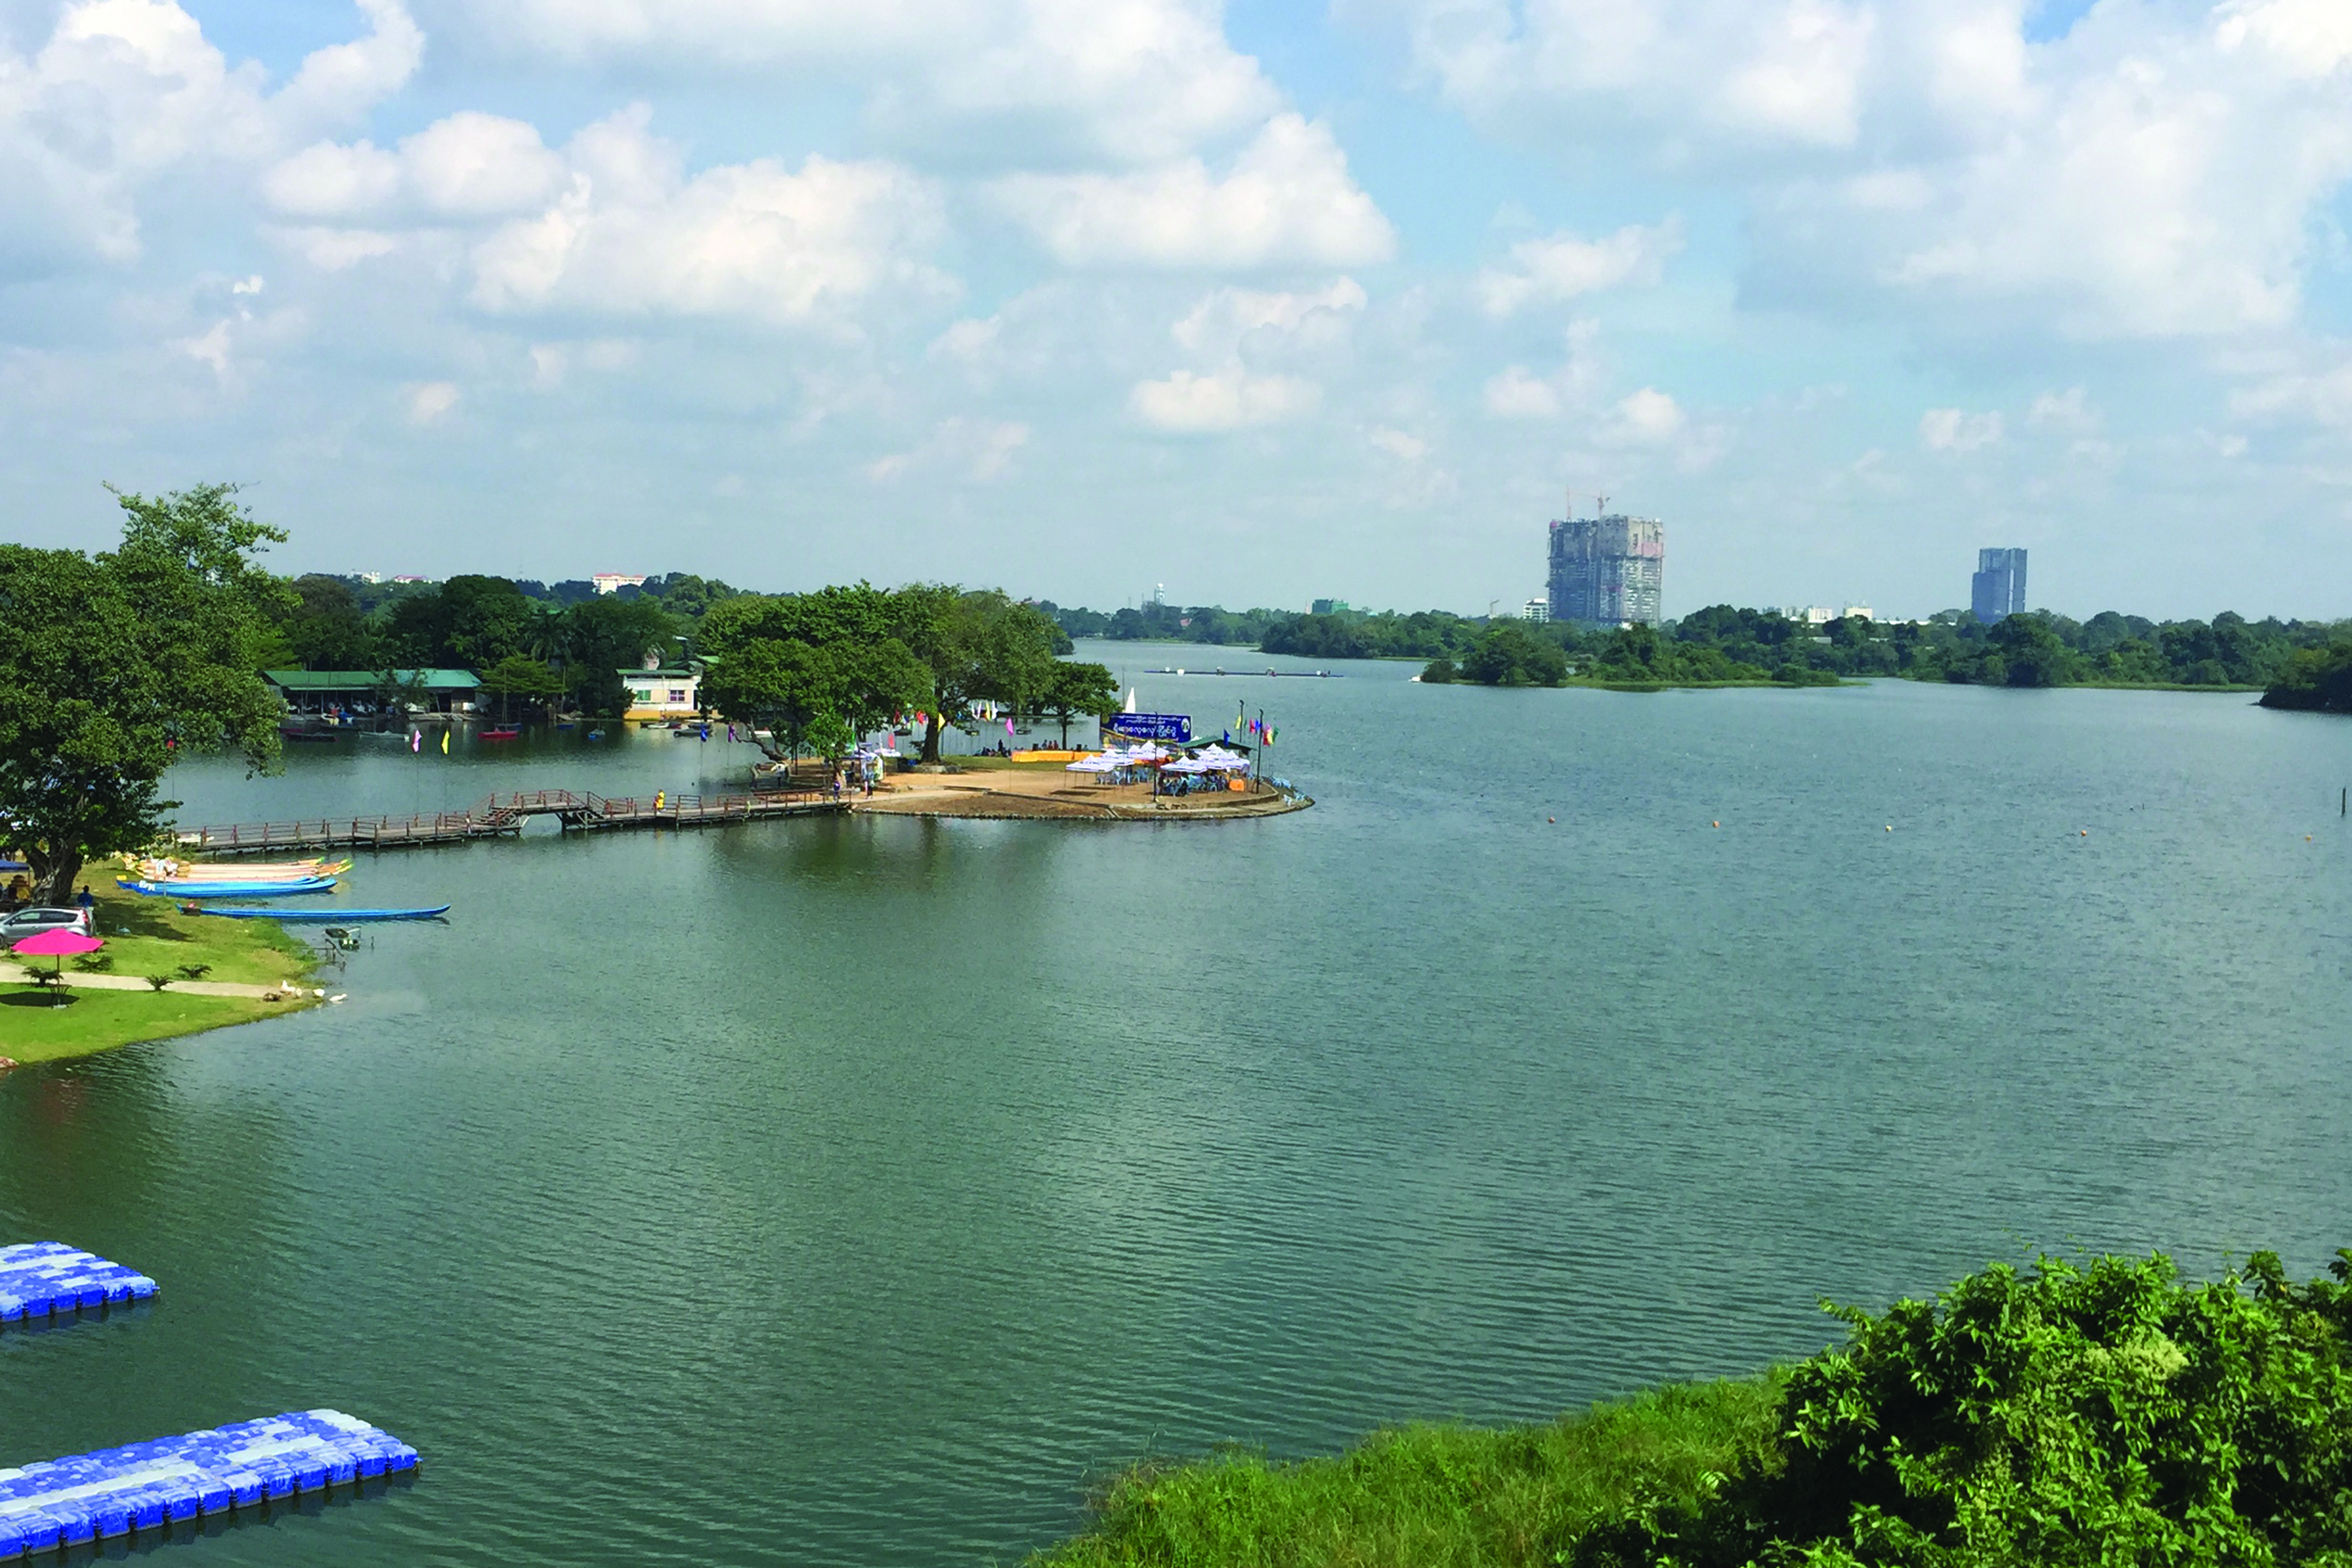
nature, waterway, body of water, water transportation, water, sky, river, water resources, reservoir, lake, bank, tree, bay, boat, sea, tourism, leisure, coast, landscape, inlet, canal, coastal and oceanic landforms, recreation, city, cloud, plant, watercourse